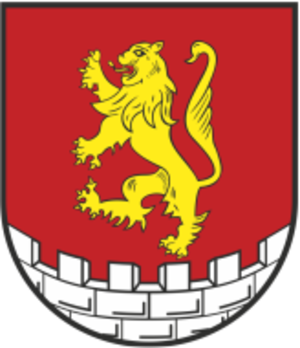
La Samtgemeinde Eschershausen-Stadtoldendorf est une Samtgemeinde, c'est-à-dire une forme d'intercommunalité de Basse-Saxe, de l'arrondissement de Holzminden, au nord de l'Allemagne. Elle regroupe 11 municipalités.